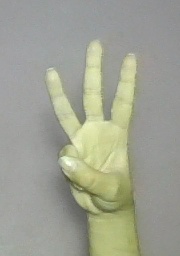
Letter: thaa